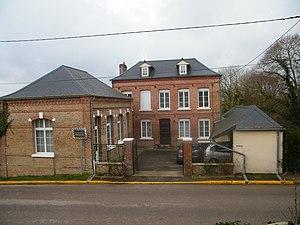
Fontaine-le-Sec, Somme, Fr, ancienne école.
Fontaine-le-Sec est une commune française située dans le département de la Somme, en région Hauts-de-France.